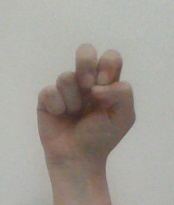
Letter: gaaf